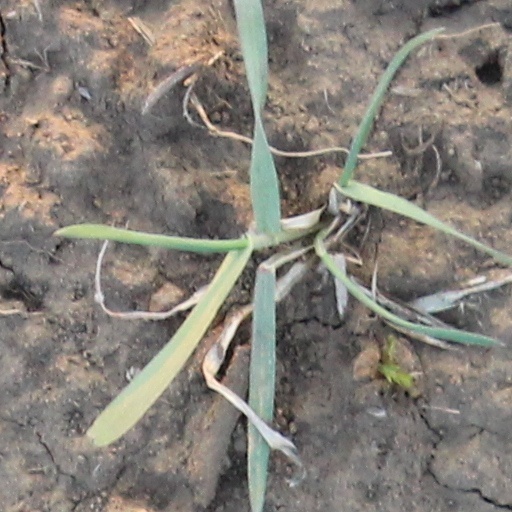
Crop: wheat